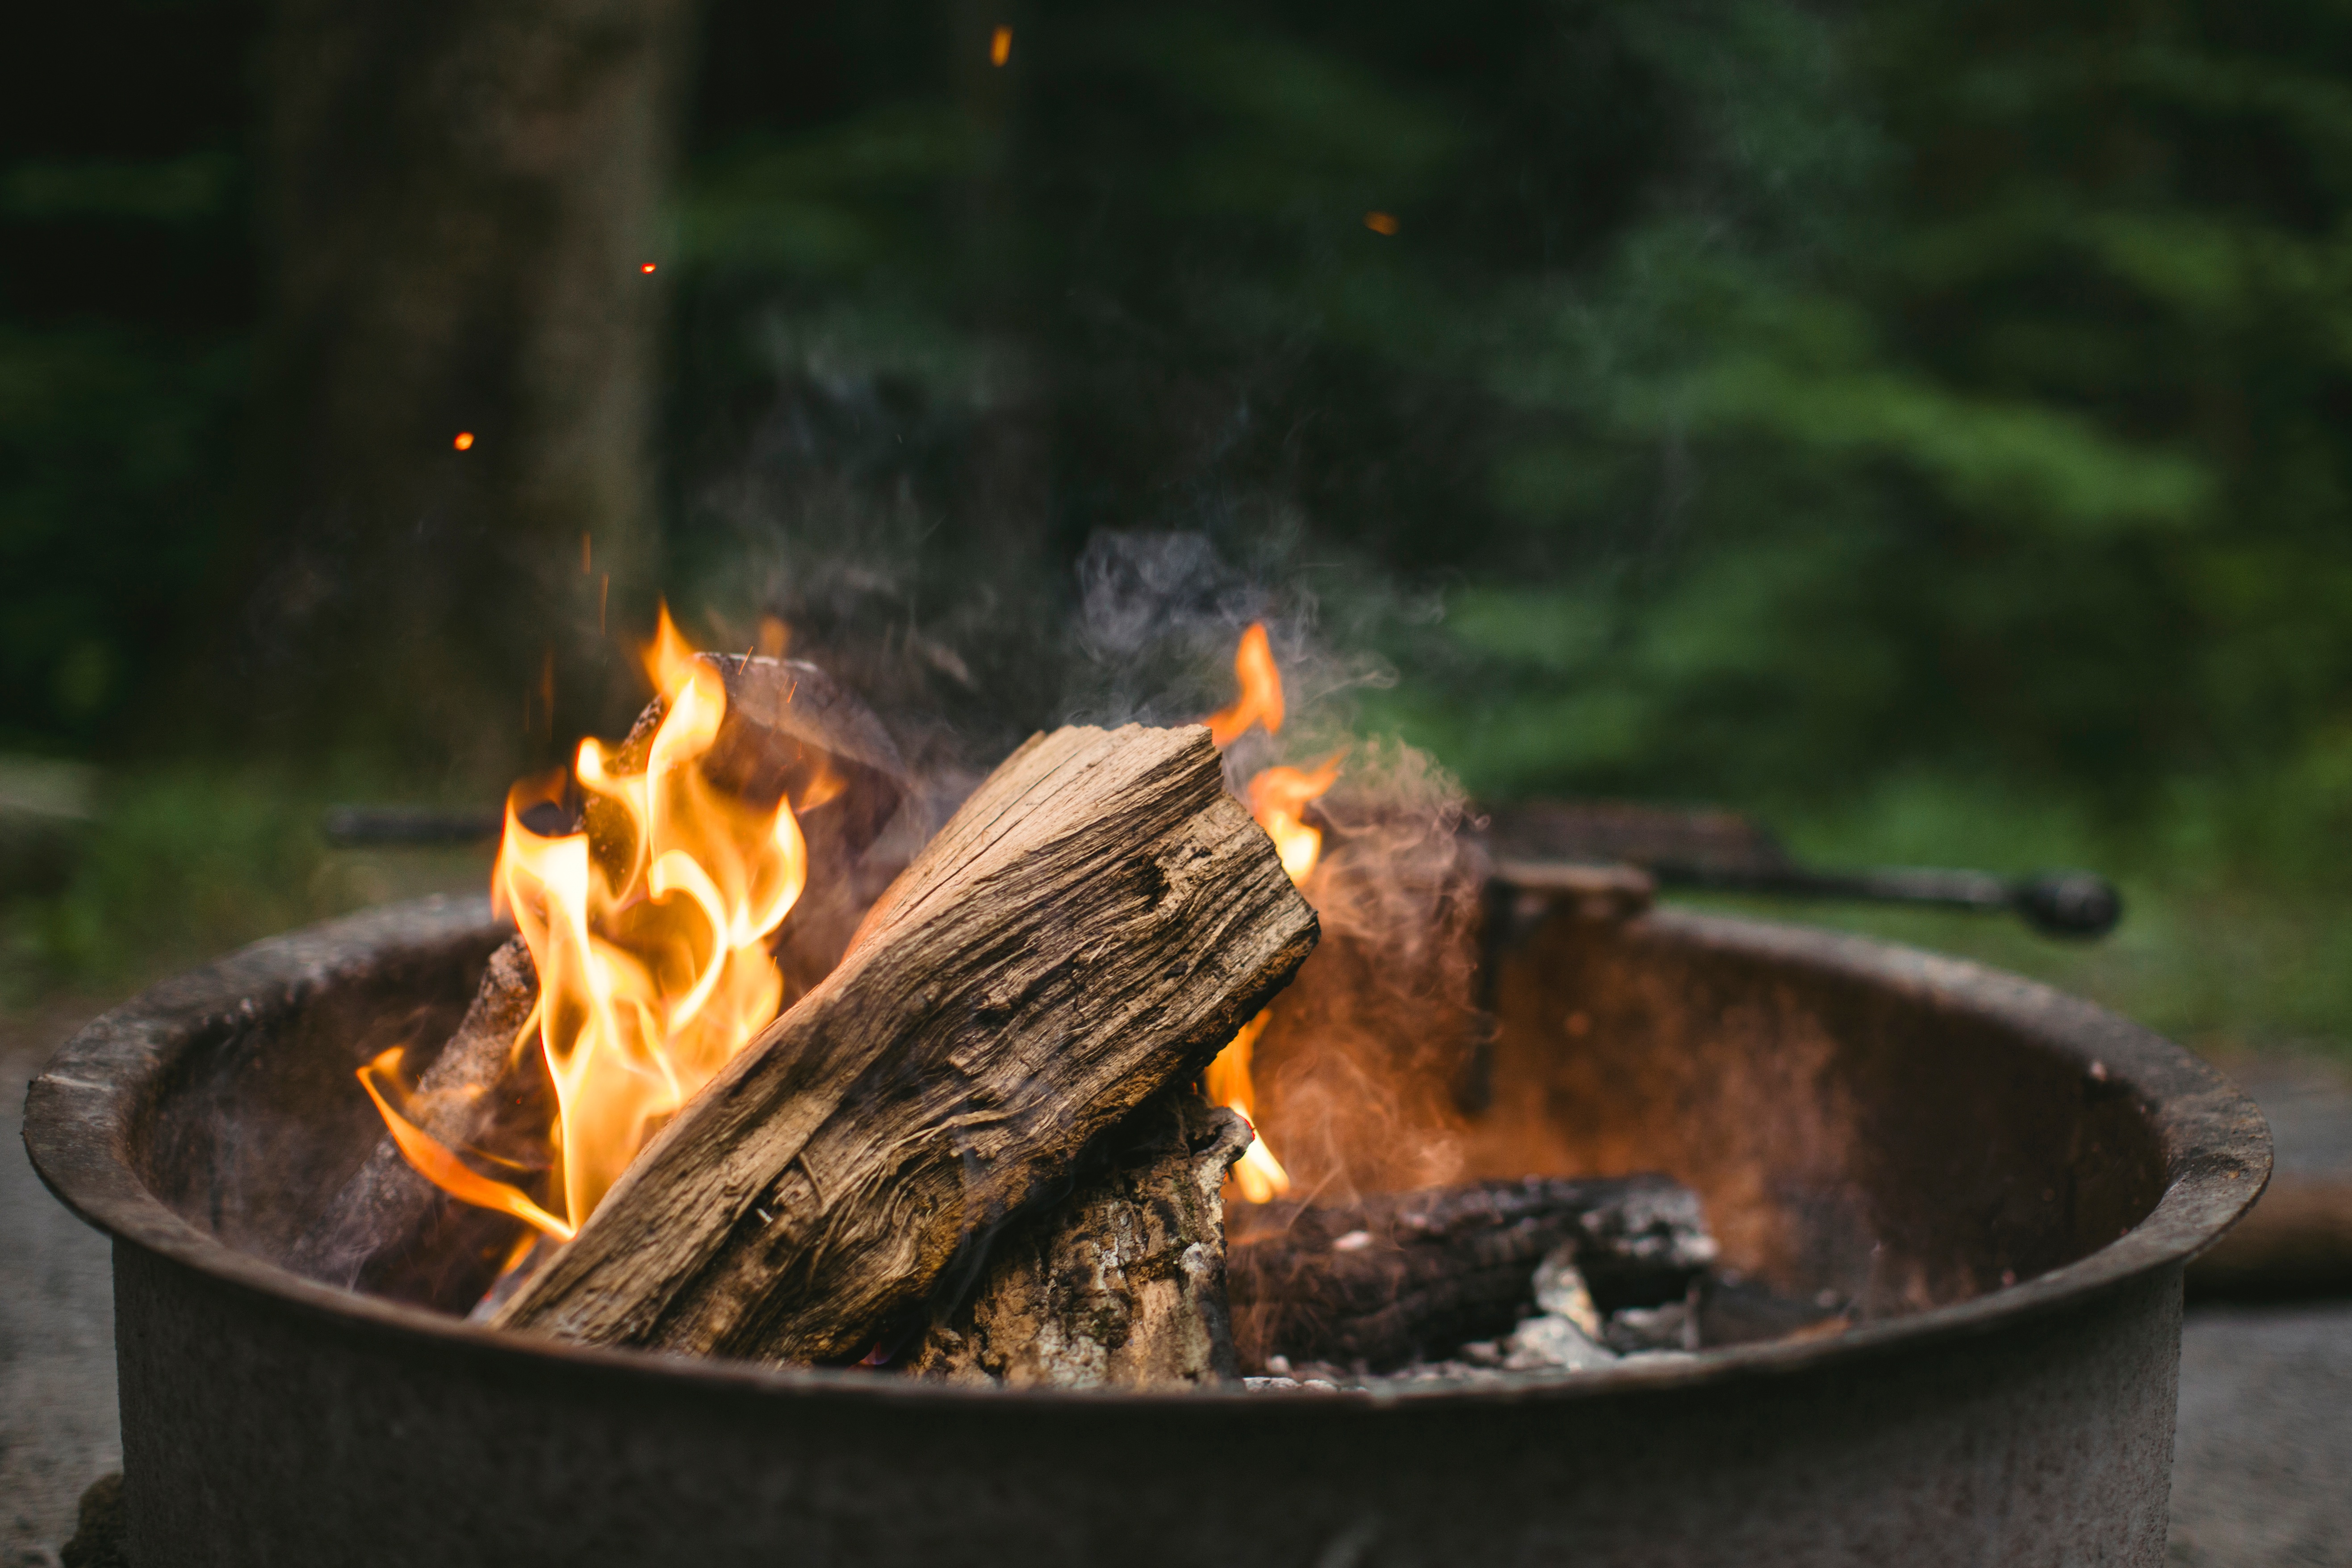
wood, log, fire, campfire, meat, barbecue, bonfire, camp